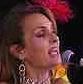
Age: 47